Edward McPherson

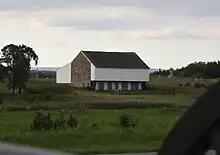

He died of accidental poisoning in Gettysburg on December 14, 1895. He was interred at Evergreen Cemetery in Adams County, Pennsylvania.